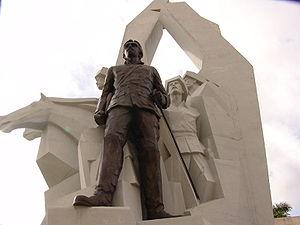
Ignacio Agramonte, né le 23 décembre 1841 et décédé le 11 mai 1873, est un révolutionnaire cubain, qui joua un rôle important durant la Guerre des Dix Ans.